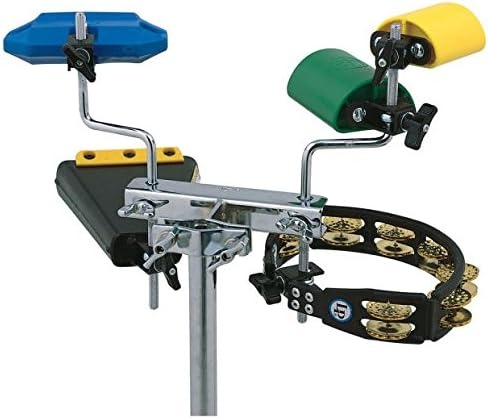
Latin Percussion LP472 Mini Everything Rack - Percussion Mounting
Brand: Latin Percussion
Maximize Your Percussion Setup The LP Mini Everything Rack is a compact and versatile percussion rack designed to expand your sonic possibilities. With two mounting locations, this rack allows you to integrate additional instruments into your drum kit or percussion setup seamlessly. Key Specifications: * The LP Mini Everything Rack is a compact percussion rack with two mounting locations. No additional specifications listed.
Category: Arts & Entertainment > Hobbies & Creative Arts > Musical Instrument & Orchestra Accessories > Percussion Accessories > Hand Percussion Accessories > Hand Percussion Stands & Mounts > Hand Percussion Mounts